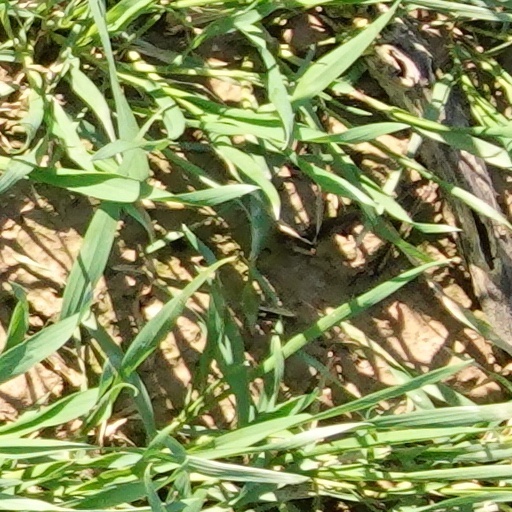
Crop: wheat